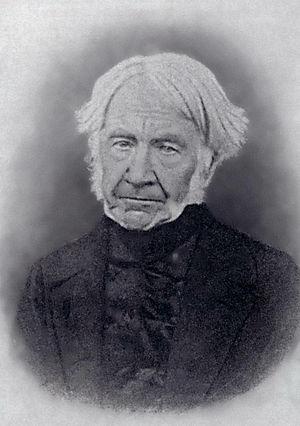
Johann Günther Friedrich Cannabich était un géographe, pasteur et pédagogue allemand.